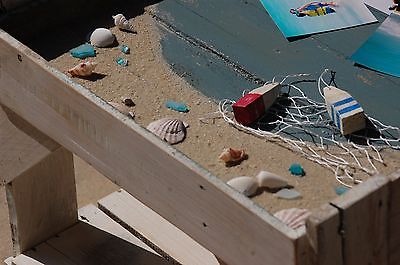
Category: table